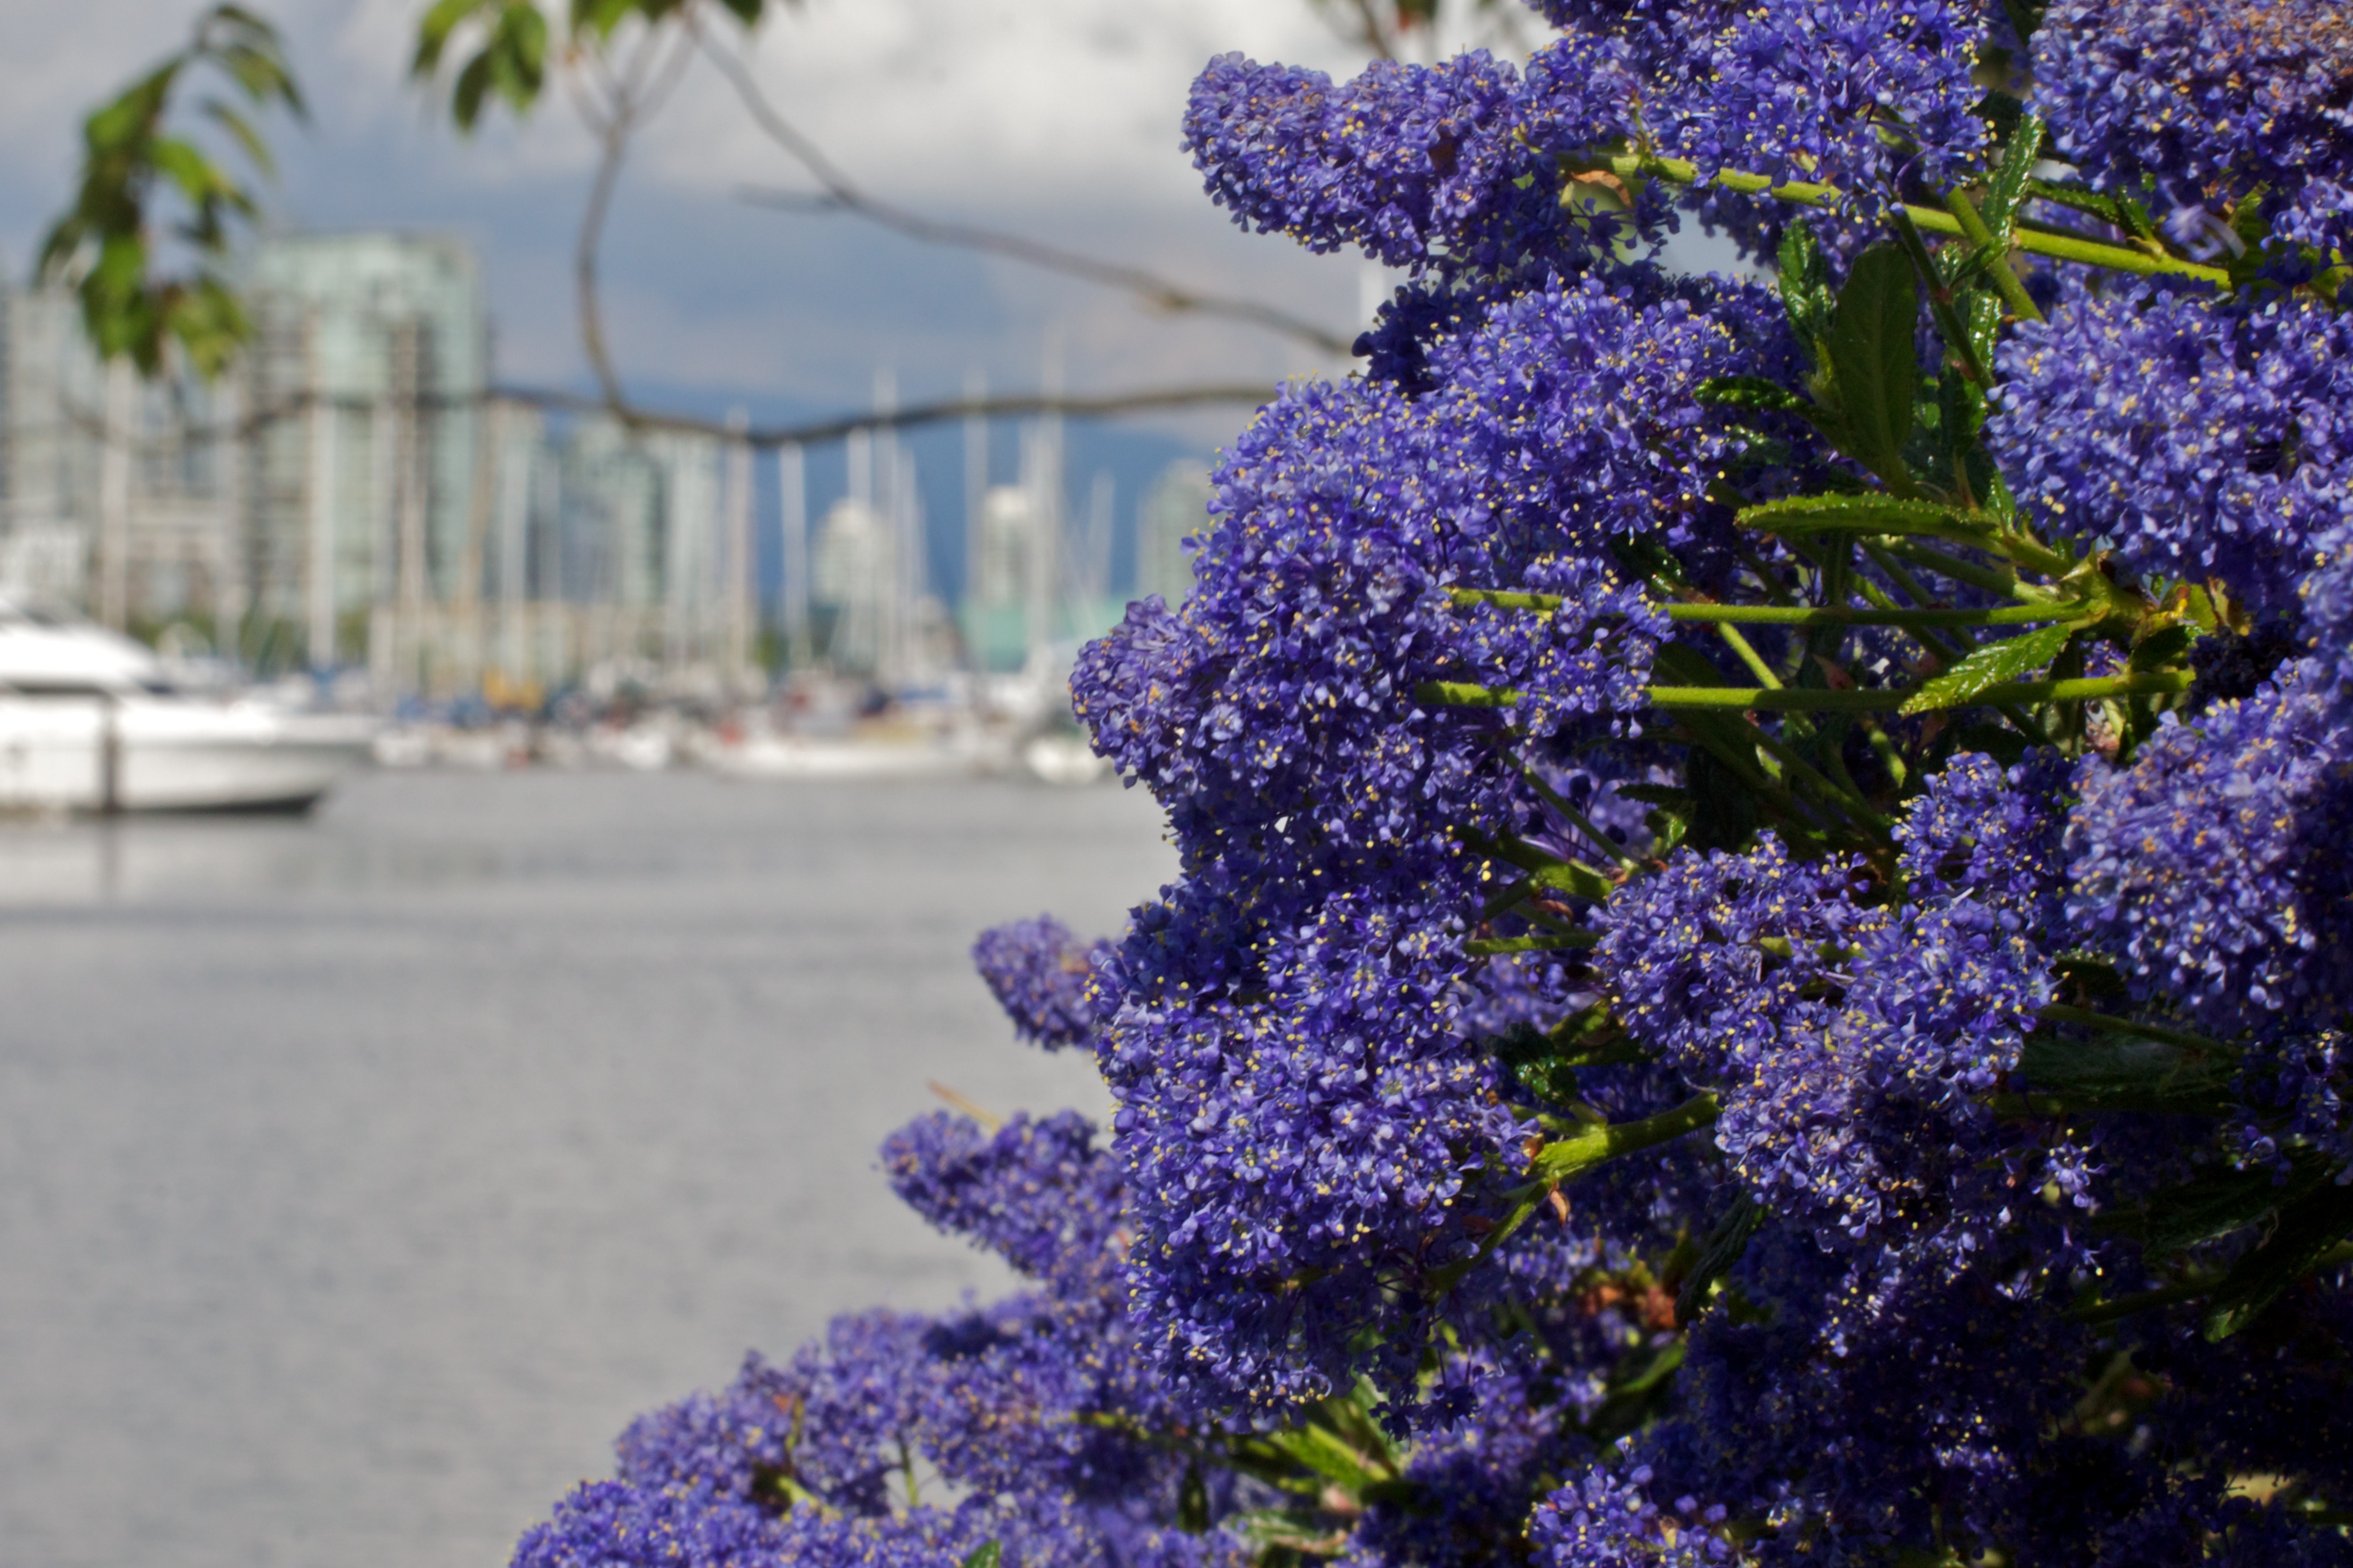
flower, blue, plant, flora, lilac, blossom, lavender, land plant, woody plant, english lavender, spring, flowering plant, garden, shrub, wildflower